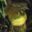
Label: frog